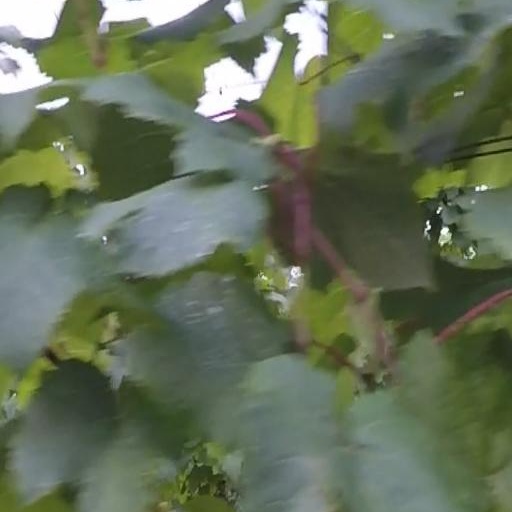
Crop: grape